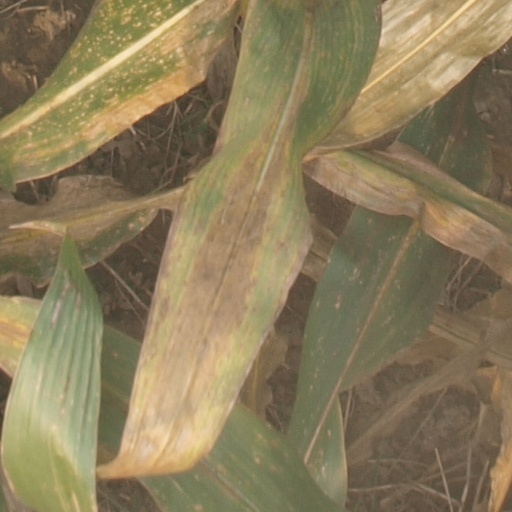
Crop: maize; corn